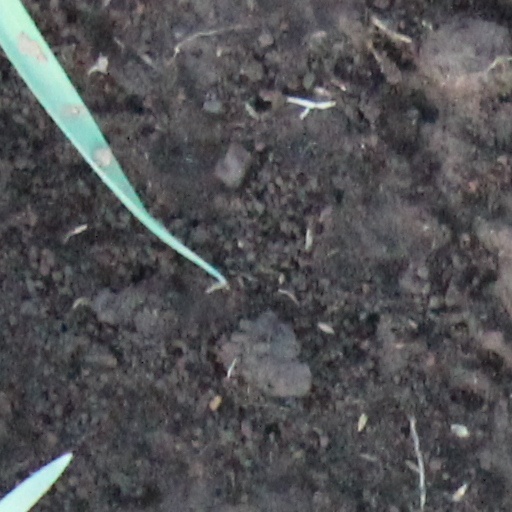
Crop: wheat